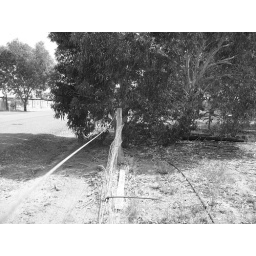
The other fence line with a big tree which i usually put my car under for shade